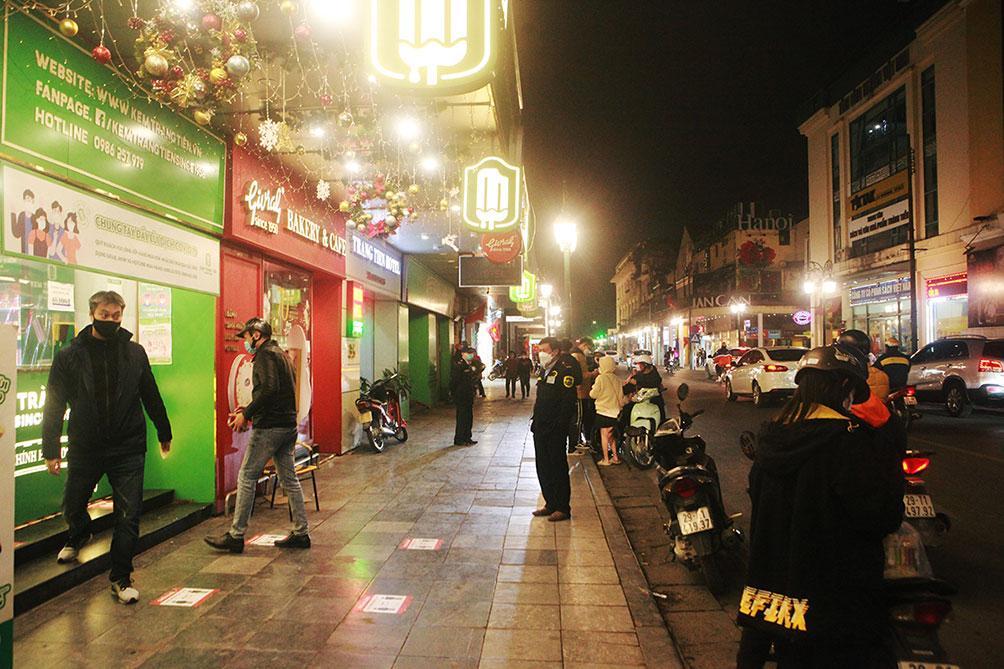
có nhiều người đang xuất hiện ở bên lề đường